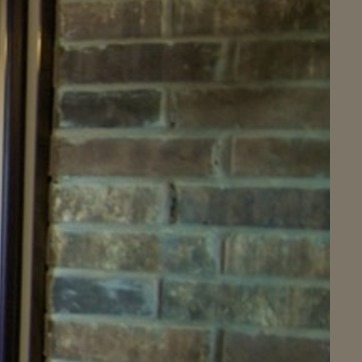
Material: brick